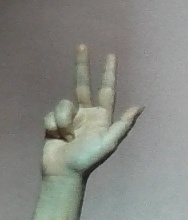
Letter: al